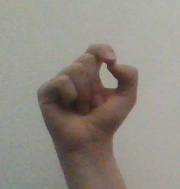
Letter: fa